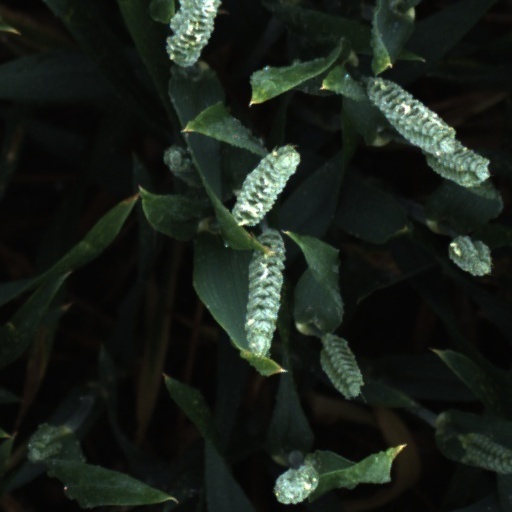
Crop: wheat